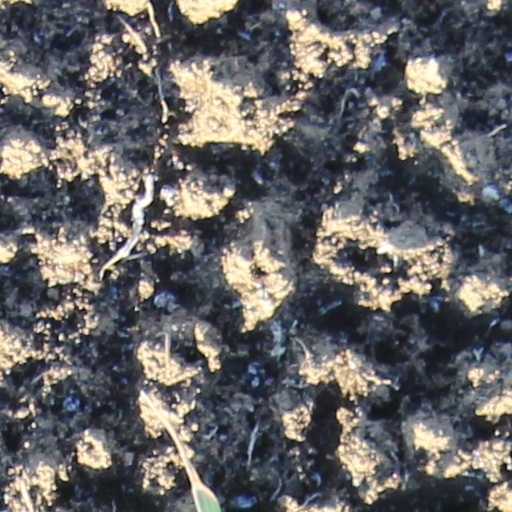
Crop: wheat